Celestial Empire (clipper)

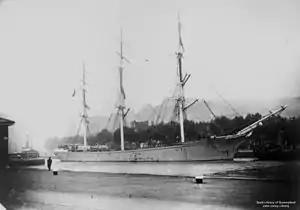
"Celestial Empire"

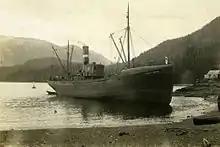
View of "Celestial Empire" on the beach at Kyuquot on Vancouver Island, 1916

Two other ships were named "Celestial Empire", an 1861 wooden full-rigged ship and an 1877 iron sailing vessel. The 1861 ship carried immigrants from Bremen, Germany, to New York in 1872. A sample of ash from the eruption of Krakatoa was preserved from the deck of the 1877 vessel.